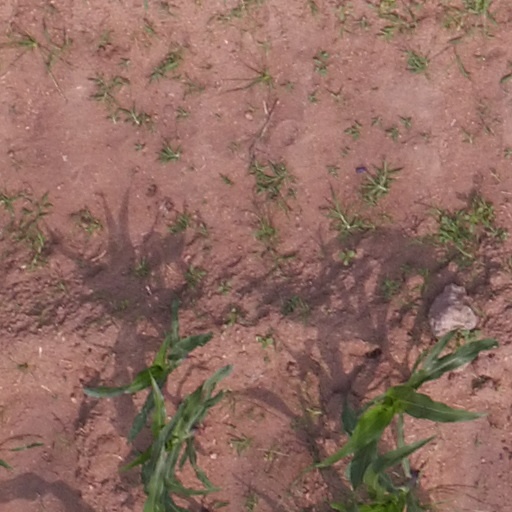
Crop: maize; corn